Springsteen & I

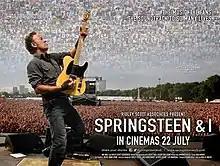
Official poster featuring the images of over 350 fans

Springsteen & I is a 2013 documentary-biographical film directed by Baillie Walsh documenting the life and career of Bruce Springsteen through the eyes and insights of his fans throughout the world.